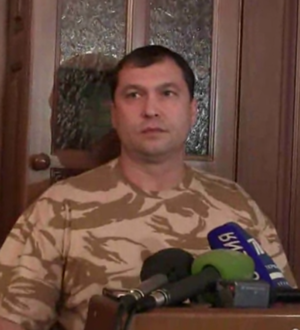
Photographie de Valéri Bolotov
Valéri Dmitrievitch Bolotov, né le 13 février 1970 à Kadiïvka en République socialiste soviétique d'Ukraine et mort le 27 janvier 2017 dans l'oblast de Moscou, est un homme politique ukrainien russophone, qui fut gouverneur autoproclamé de la République populaire de Lougansk en Ukraine orientale.